Amnesty bin

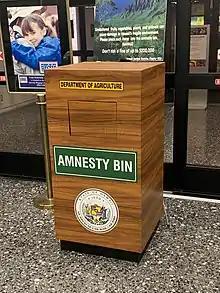
An amnesty bin at Daniel K. Inouye International Airport

An amnesty bin or amnesty box is a receptacle into which items can be placed without incurring consequences related to those items. Amnesty bins have been used for various items, including drugs, weapons, fruit, invasive species, and animals. A version of an amnesty bin is also used at Amazon warehouses for damaged items.